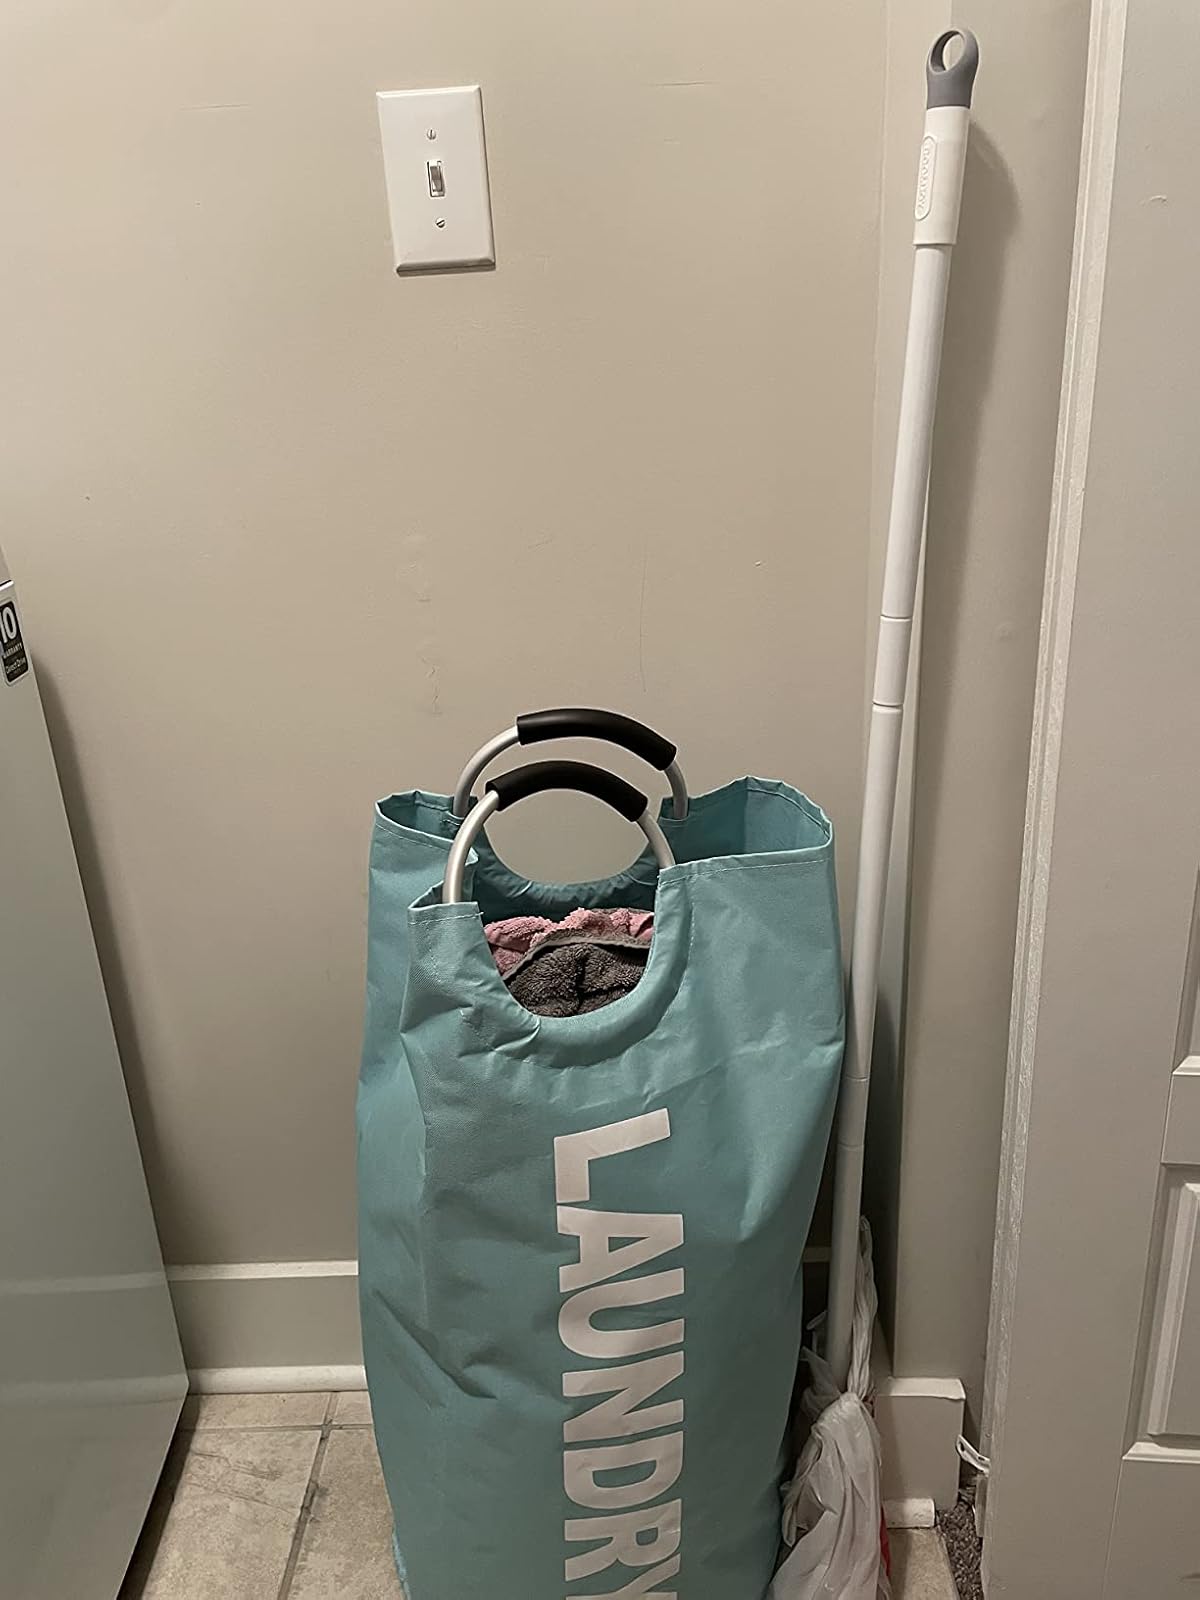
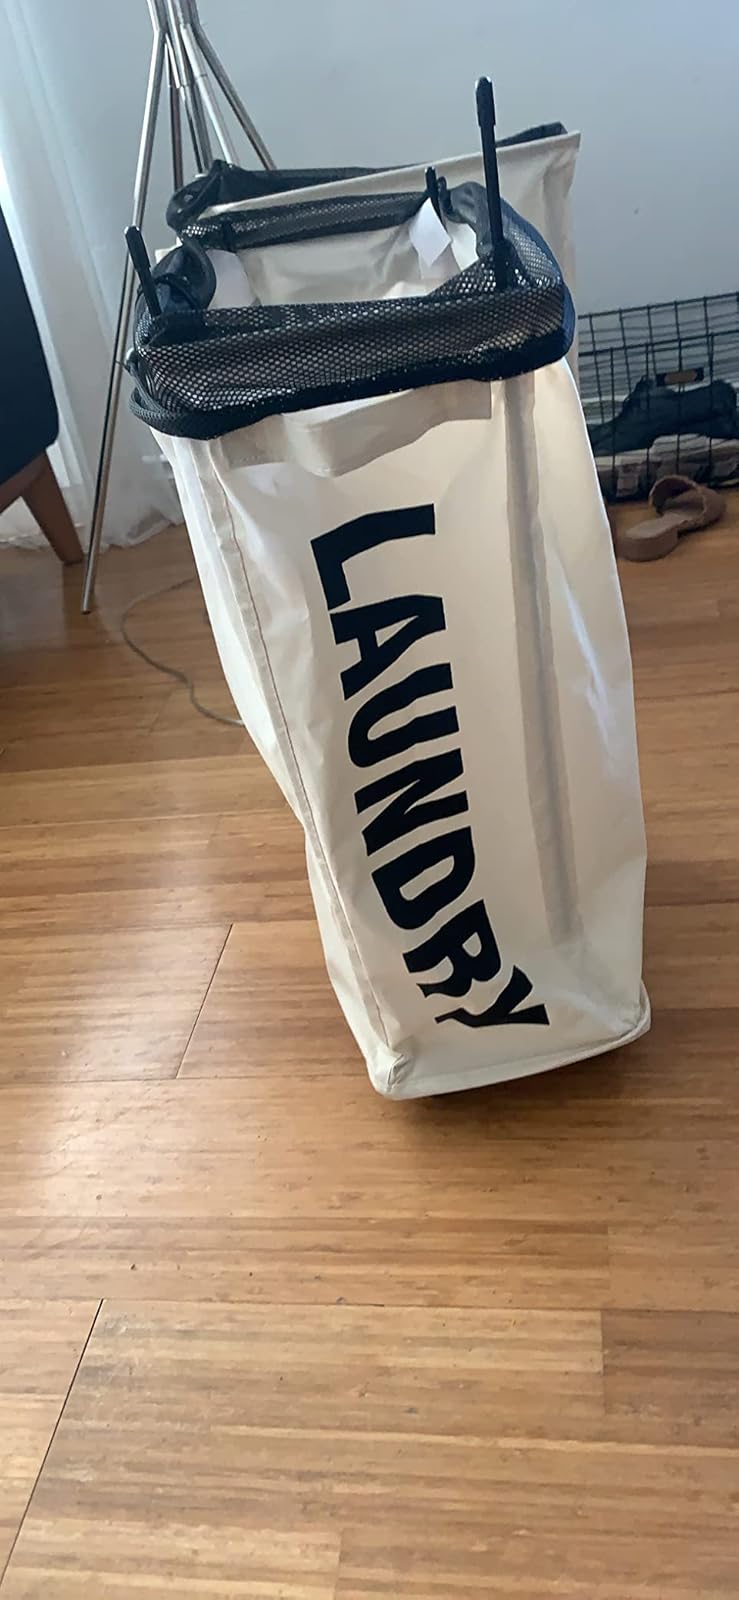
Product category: items_hamper
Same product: no